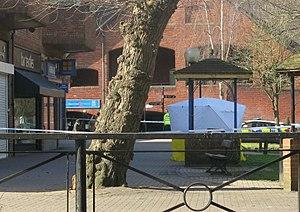
Le 4 mars 2018, Sergueï Skripal et sa fille Ioulia Skripal sont empoisonnés à Salisbury en Angleterre, avec un agent neurotoxique Novitchok. Le 26 mars 2018, Sergueï est toujours dans un état critique et les médecins disent qu'il pourrait ne pas se remettre entièrement de cet empoisonnement. Ioulia, peu de temps après, est de nouveau consciente et capable de parler. Son état n'est plus considéré comme critique à partir du 29 mars 2018. Le 6 avril 2018, après que la télévision russe a diffusé un entretien téléphonique où Ioulia Skripal dit à sa cousine que tout le monde se porte bien, y compris son père, l'hôpital annonce que Sergueï Skripal se rétablit lui aussi et n'est plus dans une condition critique. Un officier de police, lui aussi empoisonné, quitte l'hôpital le 22 mars 2018 après avoir été soigné. Un total de 46 personnes a demandé un examen médical après cet évènement, mais aucune de ces personnes n'a nécessité de soins.